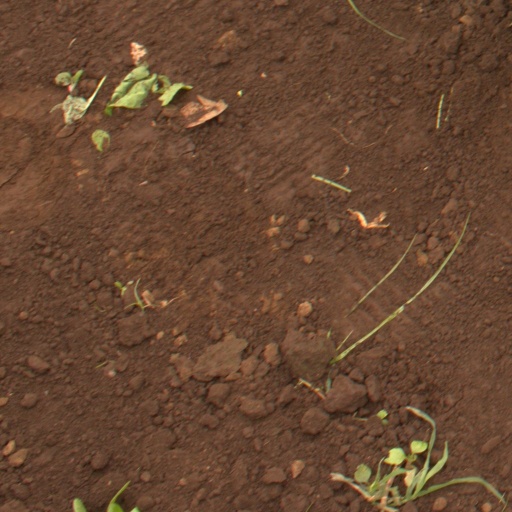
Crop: soybean